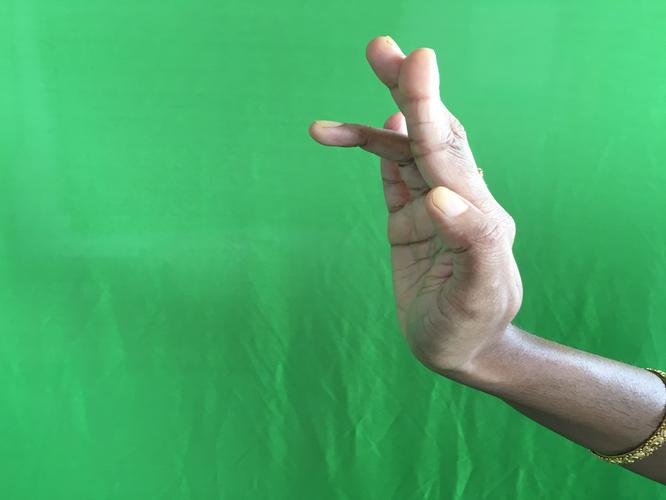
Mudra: Tripathaka
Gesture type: single_hand